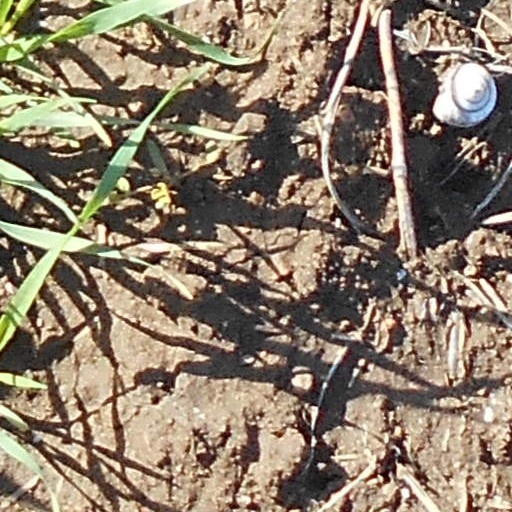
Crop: wheat